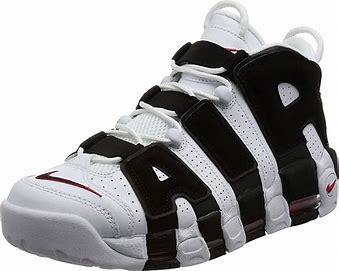
Brand: Nike
Model: Air More Uptempo